Kävik the Wolf Dog

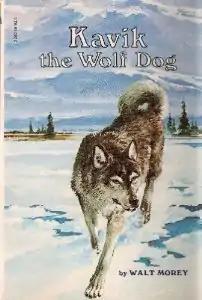
First edition book cover

Kävik the Wolf Dog is a 1968 novel written by Walt Morey. It won the 1968 Dutton Animal Book Award as a draft, resulting in its subsequent publication. It also received the 1970 Vermont Golden Dome Book Award and 1971 William Allen White Children's Book Award.